Proof of concept

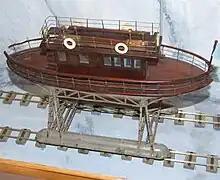
A proof-of-concept model of a Brighton and Rottingdean Seashore Electric Railway car

A proof of concept (POC or PoC), also known as proof of principle, is an inchoate realization of a certain idea or method in order to demonstrate its feasibility or viability. A proof of concept is usually small and may or may not be complete, but aims to demonstrate in principle that the concept has practical potential without needing to fully develop it.